John of Capistrano

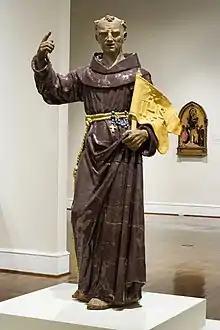
San Giovanni di Capistrano, by Santi Buglioni

When he was not preaching, John was writing tracts against heresy of every kind. This facet of his life is covered in great detail by his early biographers, Nicholas of Fara, Christopher of Varese and Girlamo of Udine. While he was thus evangelizing, he was actively engaged in assisting Bernardine of Siena in the reform of the Franciscan Order, largely in the interest of a more rigorous discipline in the Franciscan communities. Like Bernardine, he strongly emphasized devotion to the Holy Name of Jesus, and, together with Bernardine, was accused of heresy on this account. In 1429, these Observant friars were called to Rome to answer charges of heresy, and John was chosen by his companions to speak for them. They were both acquitted by the Commission of Cardinals appointed to judge the accusations.